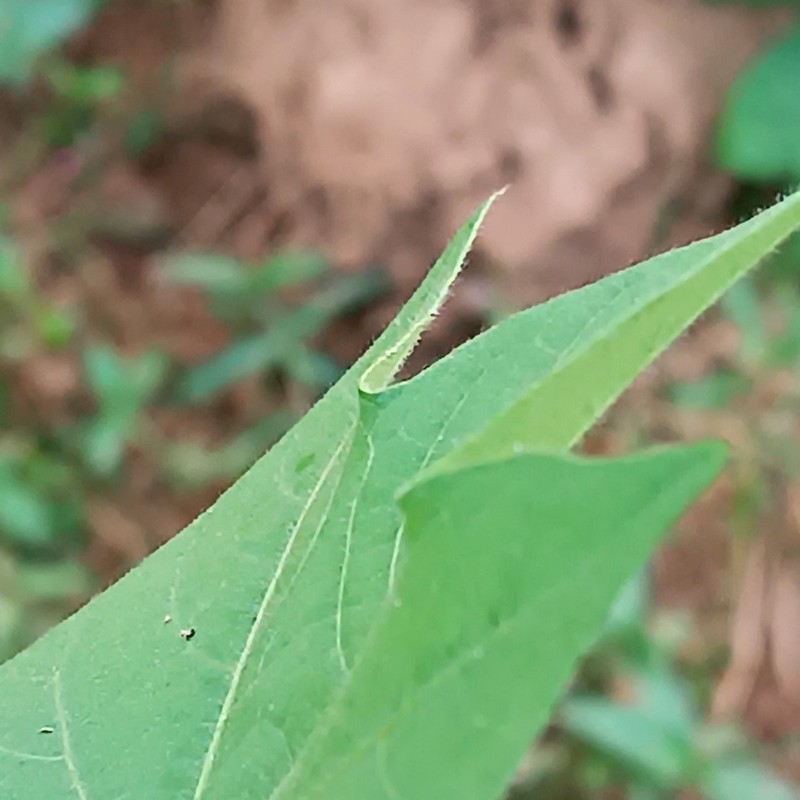
Label: Healthy Leaf